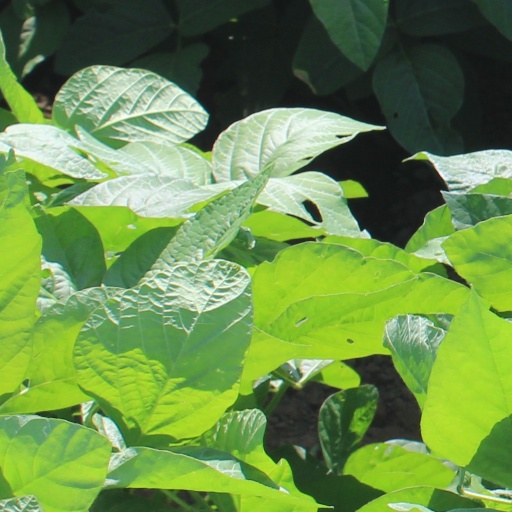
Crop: soybean